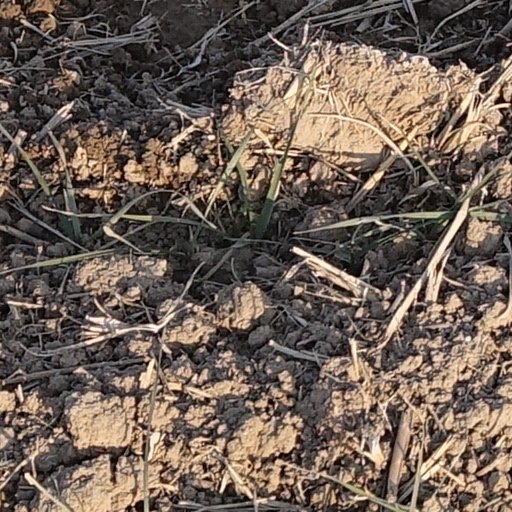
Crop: wheat